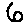
Label: 6